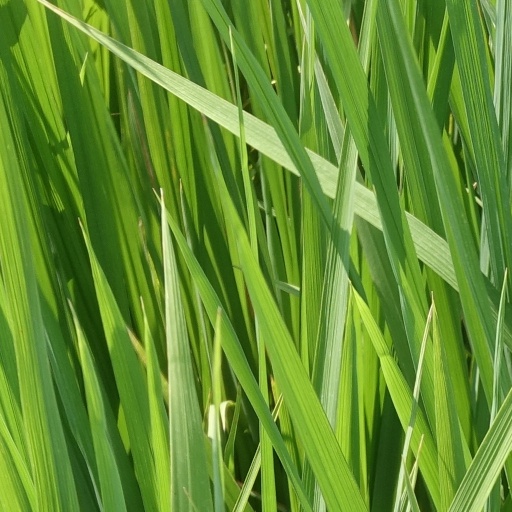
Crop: rice